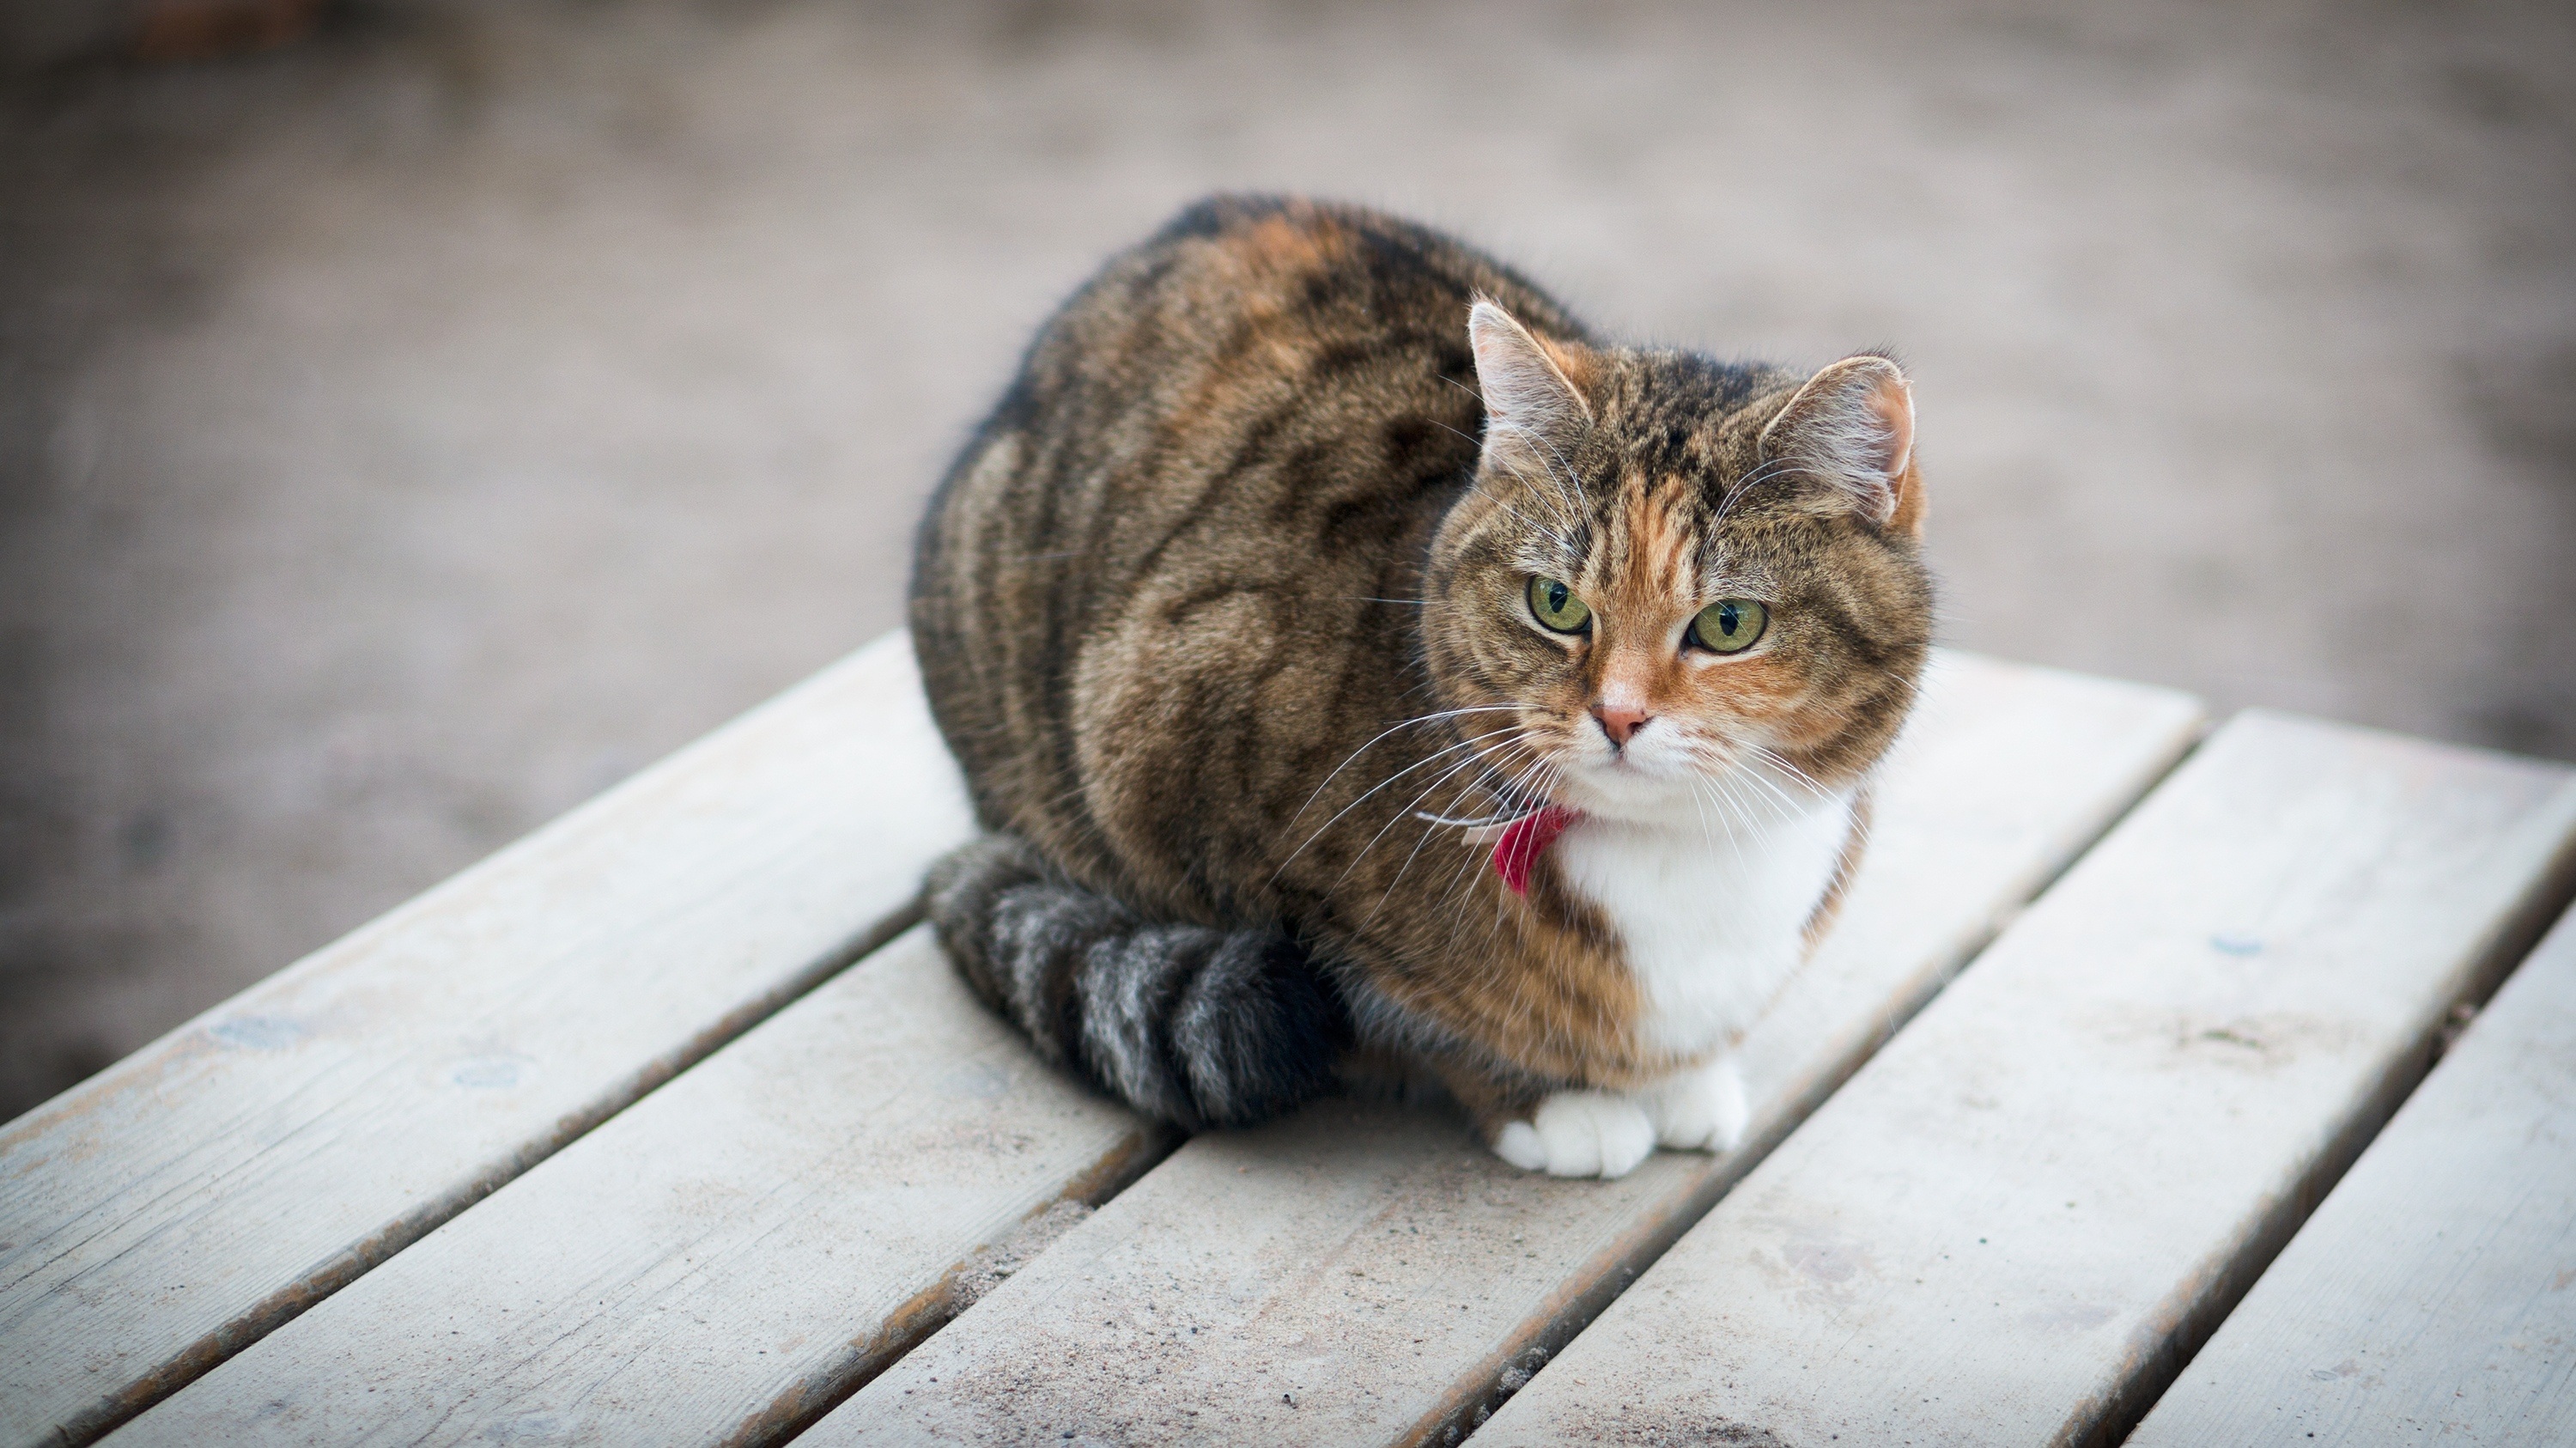
animal, pet, fur, fluffy, kitten, cat, mammal, fauna, striped, close up, eyes, whiskers, kitty, tail, furry, ears, puss, skin, vertebrate, beautiful, domestic, adorable, breed, tabby cat, purr, wild cat, small to medium sized cats, cat like mammal